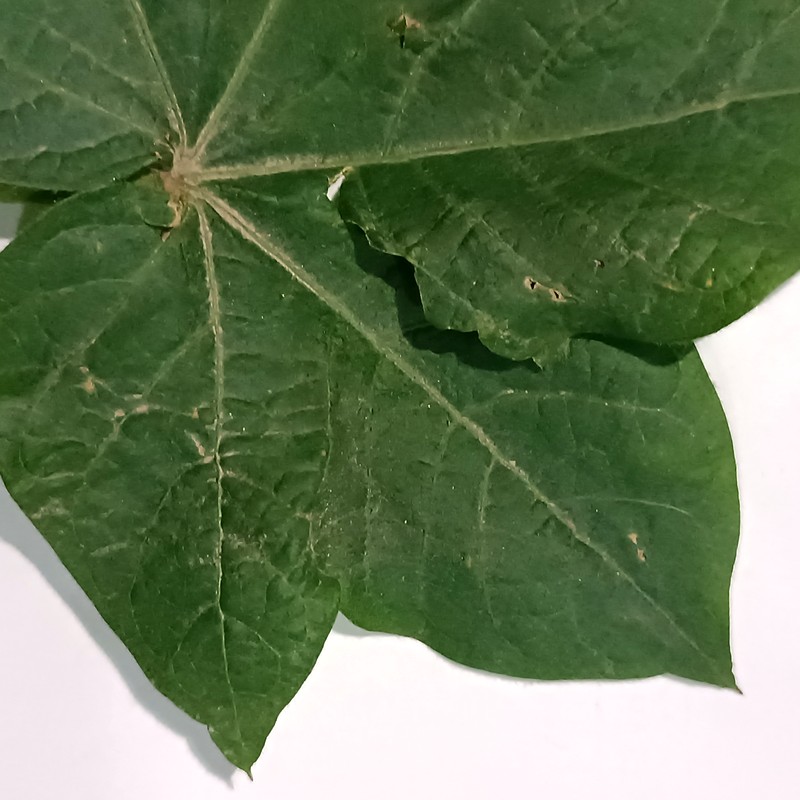
Label: Curl Virus